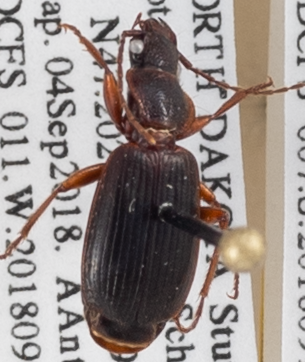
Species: Cymindis cribricollis
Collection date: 2018-09-04
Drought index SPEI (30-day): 0.03
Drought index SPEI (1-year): -0.142
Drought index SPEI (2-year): -0.492